Shōdoshima

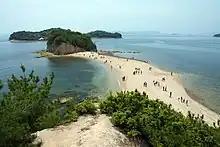
Angel Road connecting smaller islands to Shōdoshima at low tide

Shōdoshima is a popular destination for domestic tourism in Japan. In addition to natural features such as the Dobuchi Strait, the Angel Road, Shōdoshima Olive Park and the Kanka Gorge, Shōdoshima is famous as the setting for the antiwar novel "Twenty-Four Eyes", written by the native author Sakae Tsuboi and later turned twice into a film (1954 and 1987), as well as a television special. The island is the birthplace of two other distinguished writers: Sakae's husband the poet Shigeji Tsuboi and the novelist and short-story writer Denji Kuroshima. All three were prominent participants in the proletarian literary movement, an important and politically radical current within modern Japanese literature.